Former Rumoi Saga Family Fishery

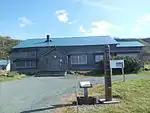
Rumoi Saga Family Fishery Main house

The was a fishery established in the Edo period in the Reiki neighborhood of the town of Rumoi, Hokkaidō. The site was designated a National Historic Site of Japan in 1997. The Former Rumoi Saga Family Fishery is one of the 100 Fishing Village Heritage Sites (Japan).